Caitlin Patterson

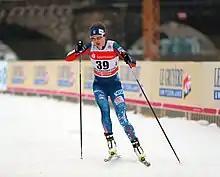
Caitlin Patterson during World Cup competitions in Dresden, Germany in January 2018

Caitlin Patterson (born January 30, 1990) is an American cross-country skier. Patterson was selected and competed for the United States in the 2018 Winter Olympics in Pyeongchang, South Korea